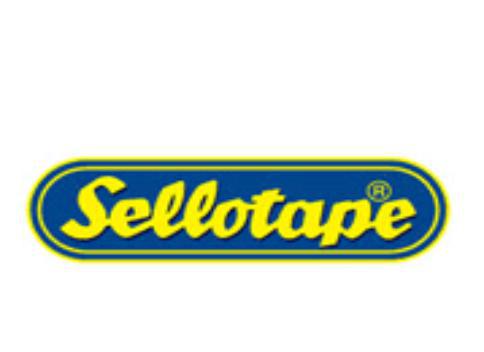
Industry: Necessities